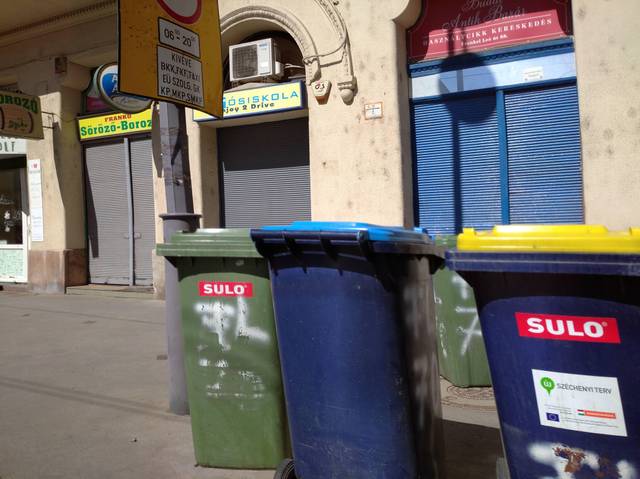
Region: Hungary
Coordinates: 47.521, 19.037